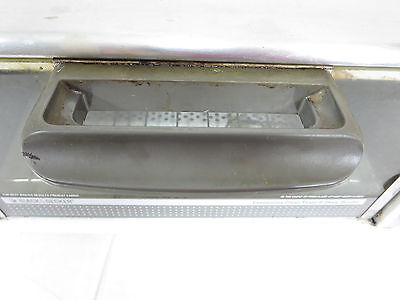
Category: toaster